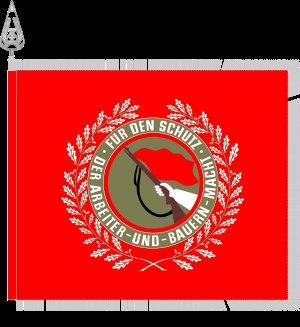
Les Groupes de combat de la classe ouvrière, appelés aussi Groupes de combat ou Groupes de combat d'entreprise, étaient une organisation paramilitaire d'employés dans les entreprises de la République démocratique allemande. Les Groupes de combat devaient manifester la dictature du prolétariat aussi dans le domaine militaire en RDA.